Dconf

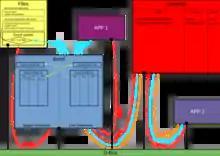
dconf Architecture

Writes are less optimized they traverse the bus and are handled by a "writer" a D-Bus service in the ordinary way. Change notification is also handled by the writer. The reason for having a bus service at all is that getting the clients to synchronize on writing would be very difficult.